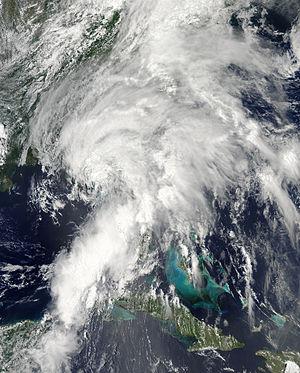
La saison 2013 des ouragans débute officiellement le 1ᵉʳ juin 2013 pour se terminer le 30 novembre 2013, selon la définition de l'Organisation météorologique mondiale. Le premier système dépressionnaire se développe le 5 juin, atteint la Big Bend Coast le 6 juin, et devient cyclone post-tropical le 7 juin depuis un front froid. Le premier ouragan, Humberto, n'a atteint ce niveau que le 11 septembre, soit l'un des plus tardifs premiers ouragans d'une saison cyclonique dans l'Atlantique nord. La saison, très moyenne en nombre de systèmes, ne compte qu'un seul autre ouragan et son énergie cumulative est particulièrement basse aux alentours de 33 alors que la moyenne constatée d'une saison entre 1981 et 2010 est de 104.